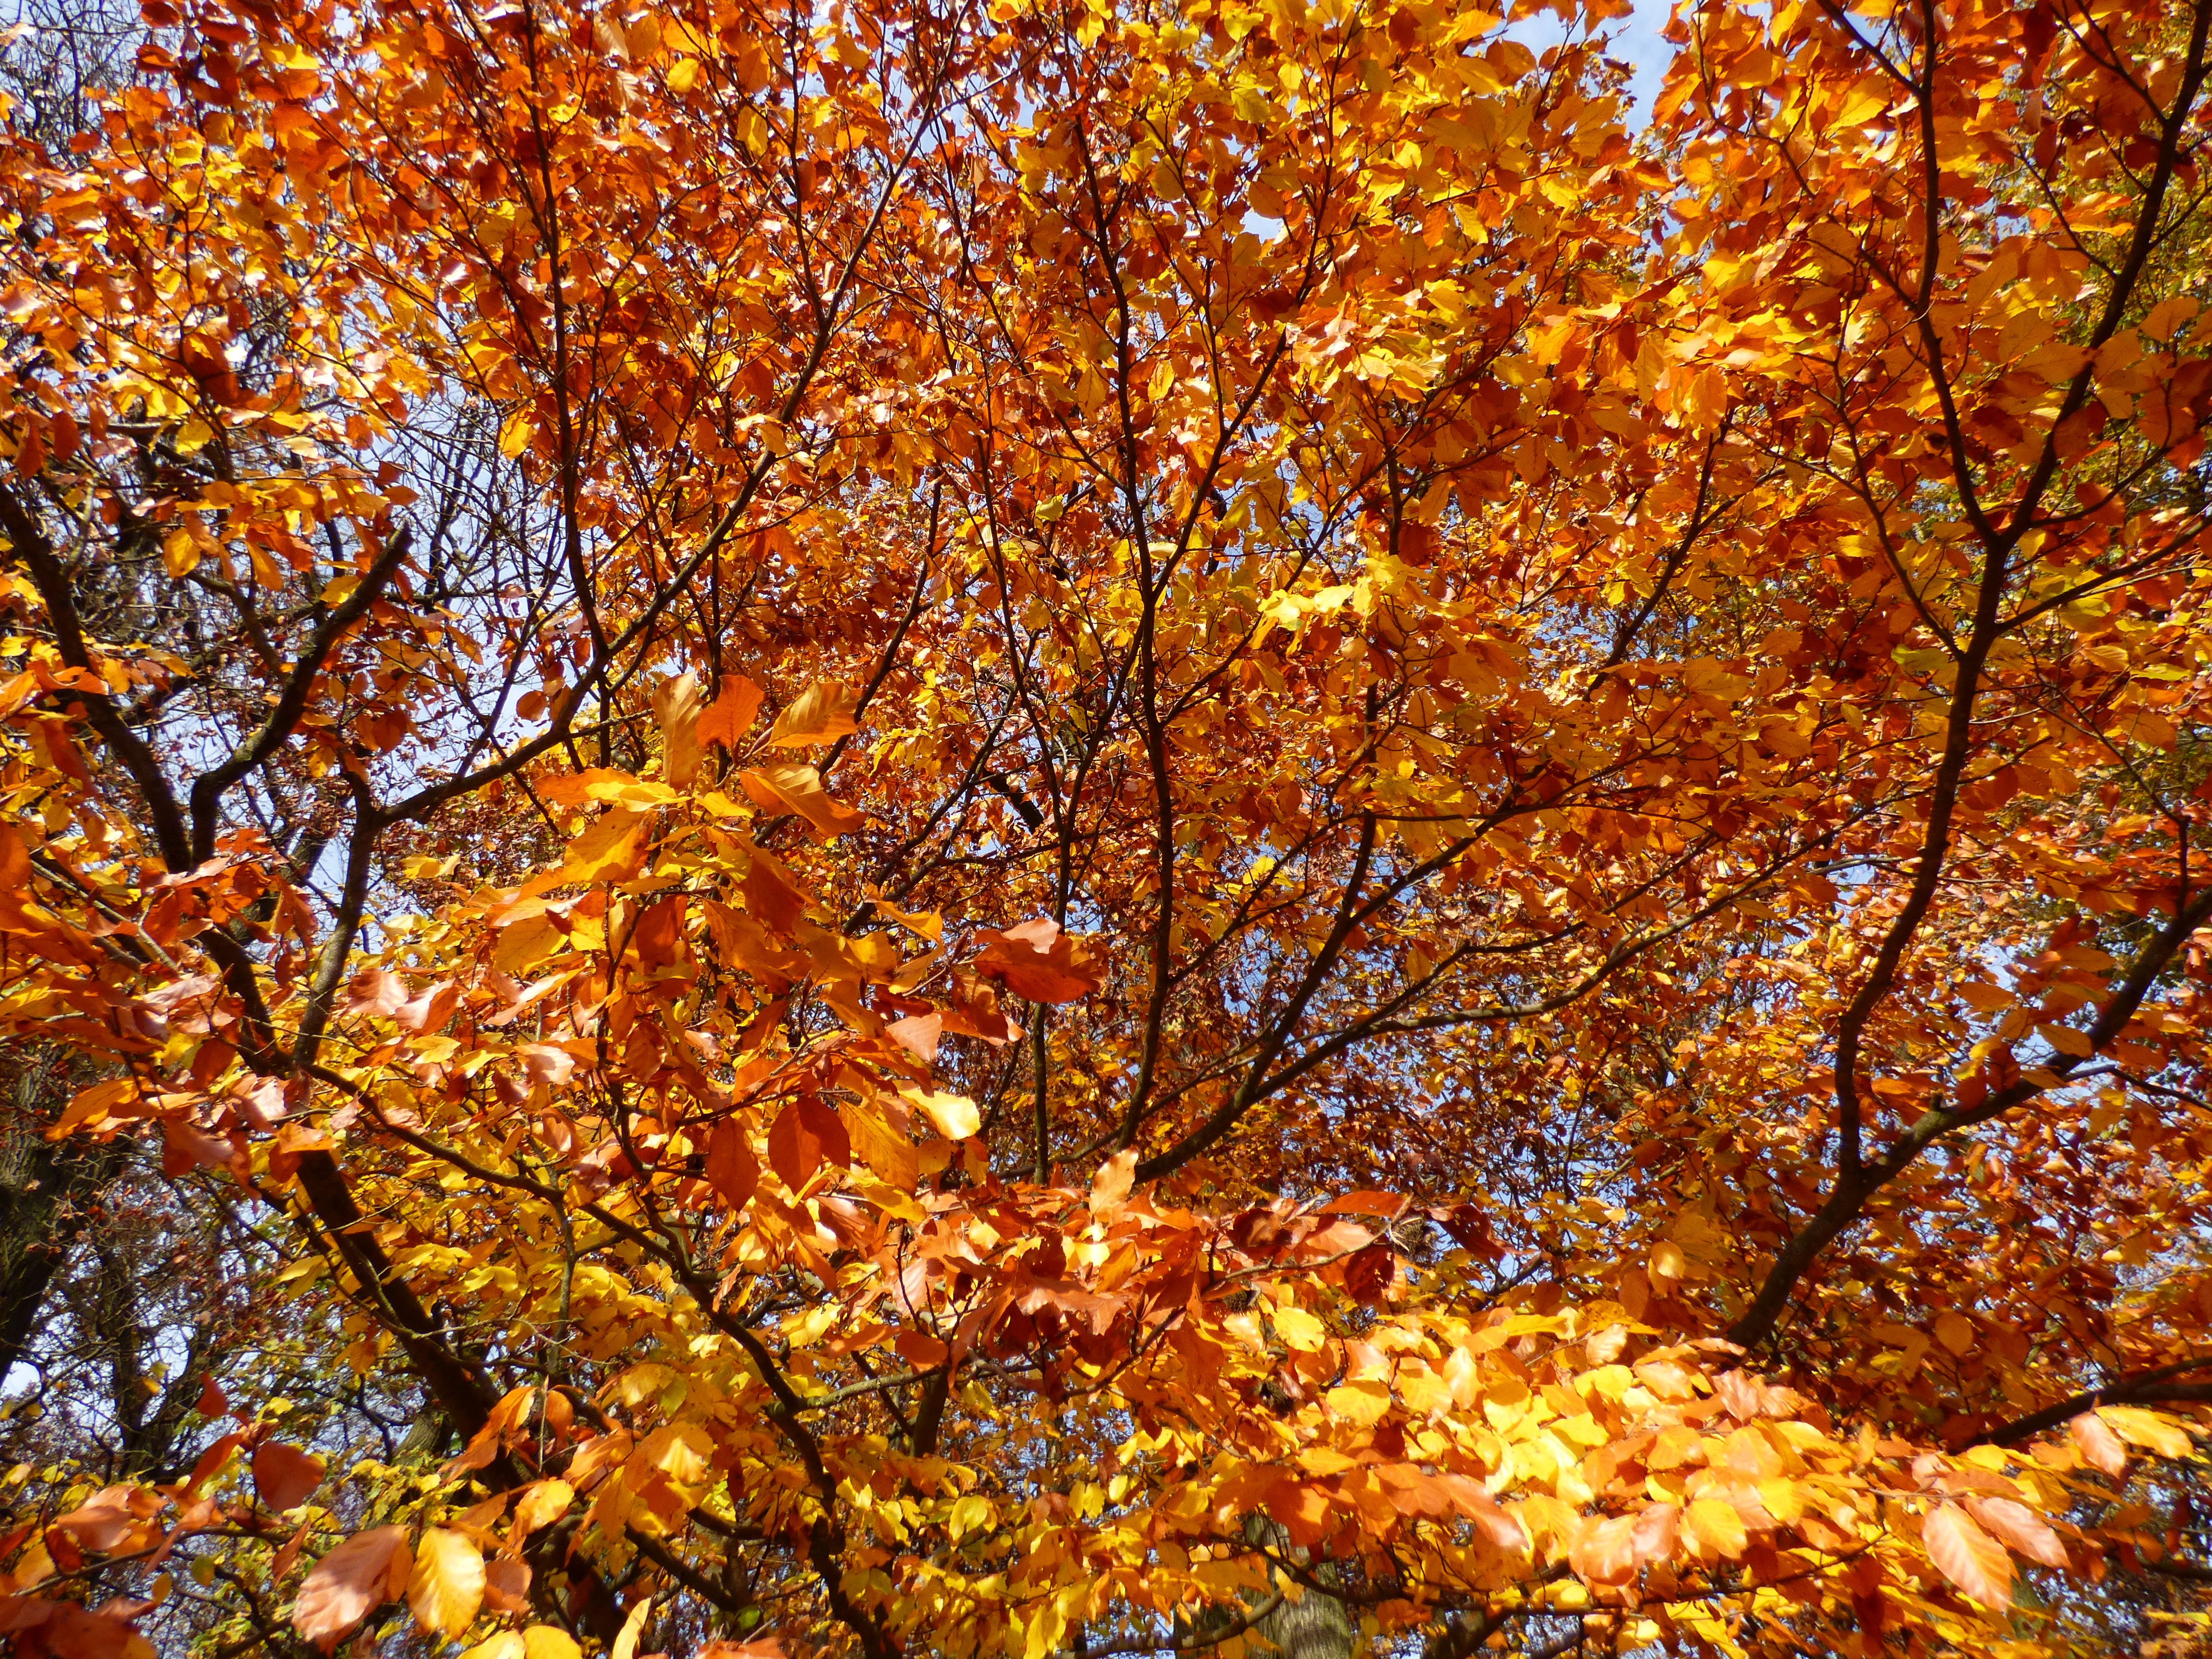
tree, forest, branch, plant, sunlight, leaf, autumn, yellow, season, maple tree, maple leaf, coloring, deciduous, fall foliage, leaves in the autumn, golden autumn, flowering plant, woody plant, land plant